Sky position (RA, Dec in degrees): 148.946, 1.602
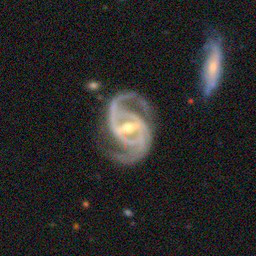
Galaxy morphology: Barred Spiral Galaxies